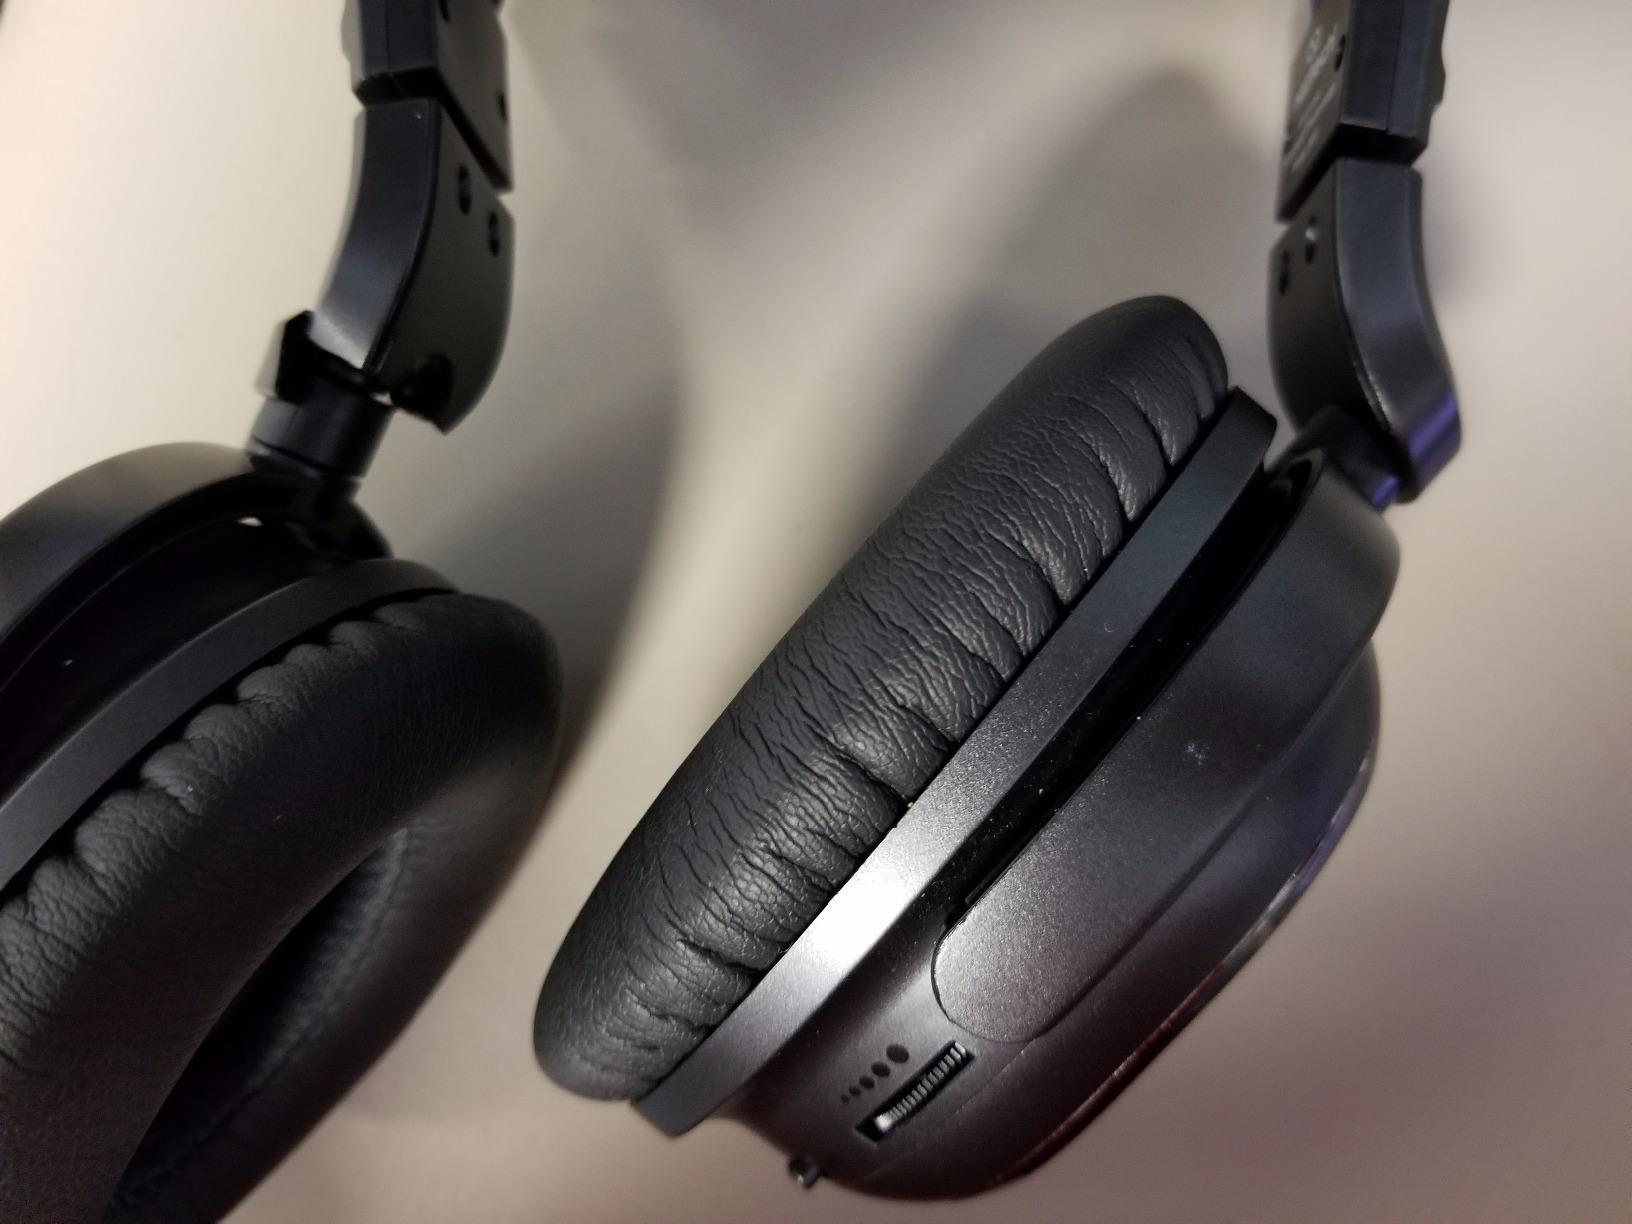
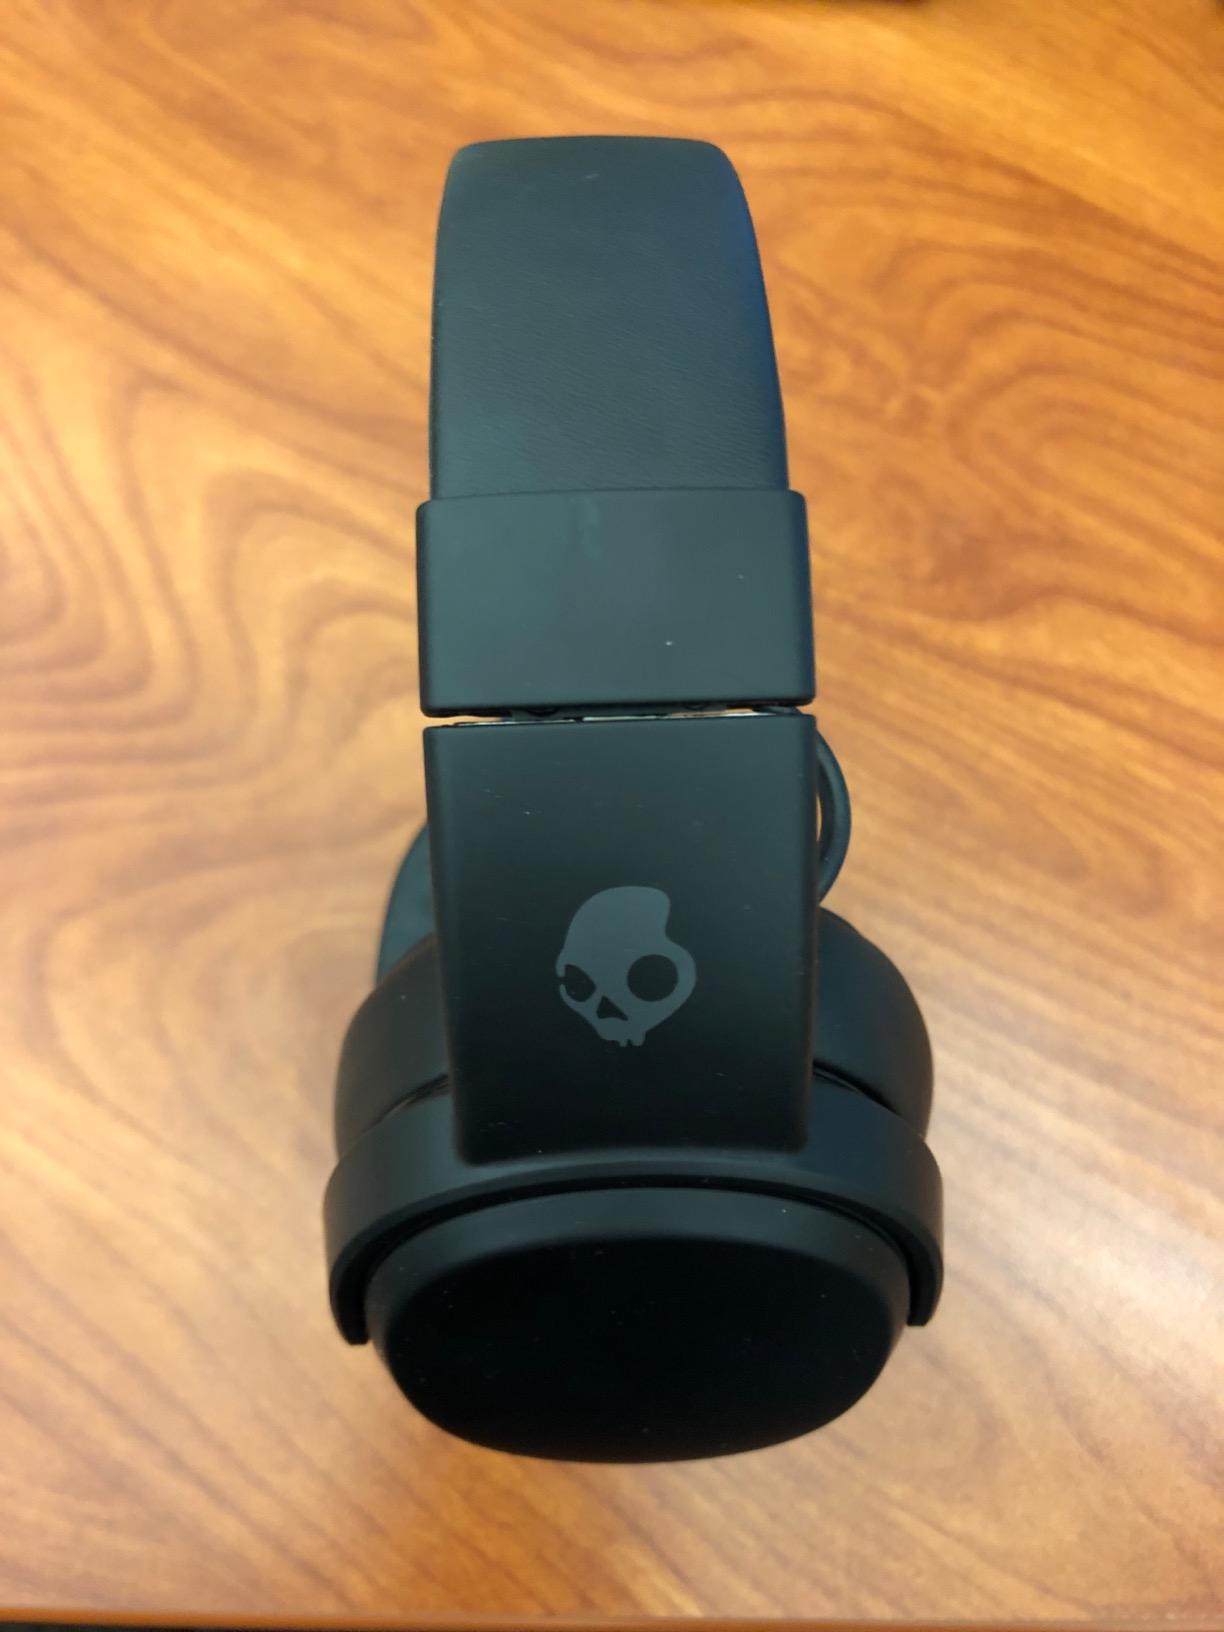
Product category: headphones
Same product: no